Nicolae Testemițanu

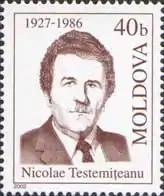
2002 stamp

Nicolae Testemițanu (1 August 1927 – 20 September 1986) was a Moldovan and Soviet surgeon, hygienist, and politician.